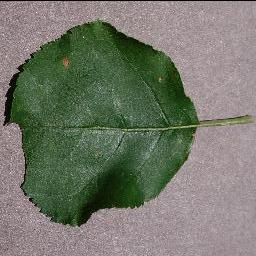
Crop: apple
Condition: black_rot